Gryffin

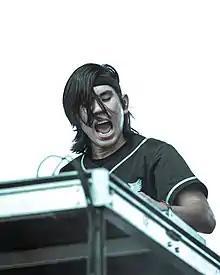
Gryffin performing in 2018

Daniel Griffith (born September 29, 1987), known by his stage name Gryffin (often stylized as GRYFFIN), is an American musician, DJ, and music producer. He gained recognition for remixing some well-known songs such as Tove Lo's "Talking Body", Maroon 5's "Animals" and Years & Years' "Desire".